2014–15 Chicago Bulls season

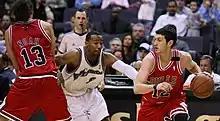
Kirk Hinrich (right) led the Bulls to their fourth consecutive preseason victory.

Noah threw out the ceremonial first pitch at a Chicago White Sox game on September 11. The White Sox dubbed their September 13 game vs. the Minnesota Twins as "Bulls Night", welcoming Bulls fans to the ballpark. On September 17, Noah also threw out the first pitch at a Chicago Cubs game.